Saint-Ébremond-de-Bonfossé

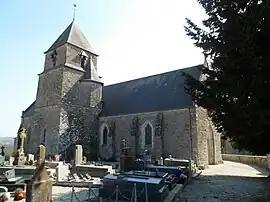
The church of Saint Ébremond

Saint-Ébremond-de-Bonfossé is a former commune in the Manche department in Normandy in north-western France. On 1 January 2017, it was merged into the commune Canisy. Its population was 700 in 2022.